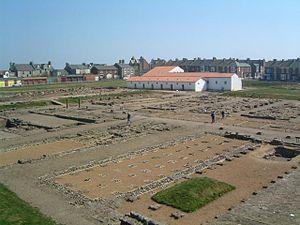
Cet article porte sur les forts et autres structures du mur d'Hadrien, système de fortifications fait de pierre et de terre et édifié de 122 à environ 128 dans l'ancienne province romaine de Bretagne, aujourd'hui en Cumbria et Northumberland dans le nord de l'Angleterre.